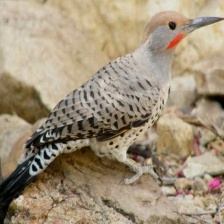
Species: GILDED FLICKER
Scientific name: COLAPTES AURATUS